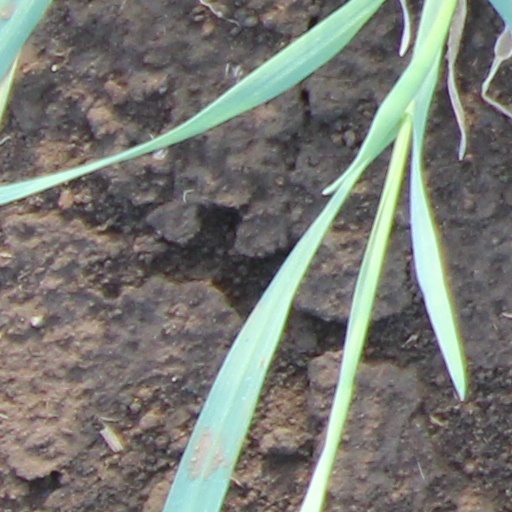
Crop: wheat